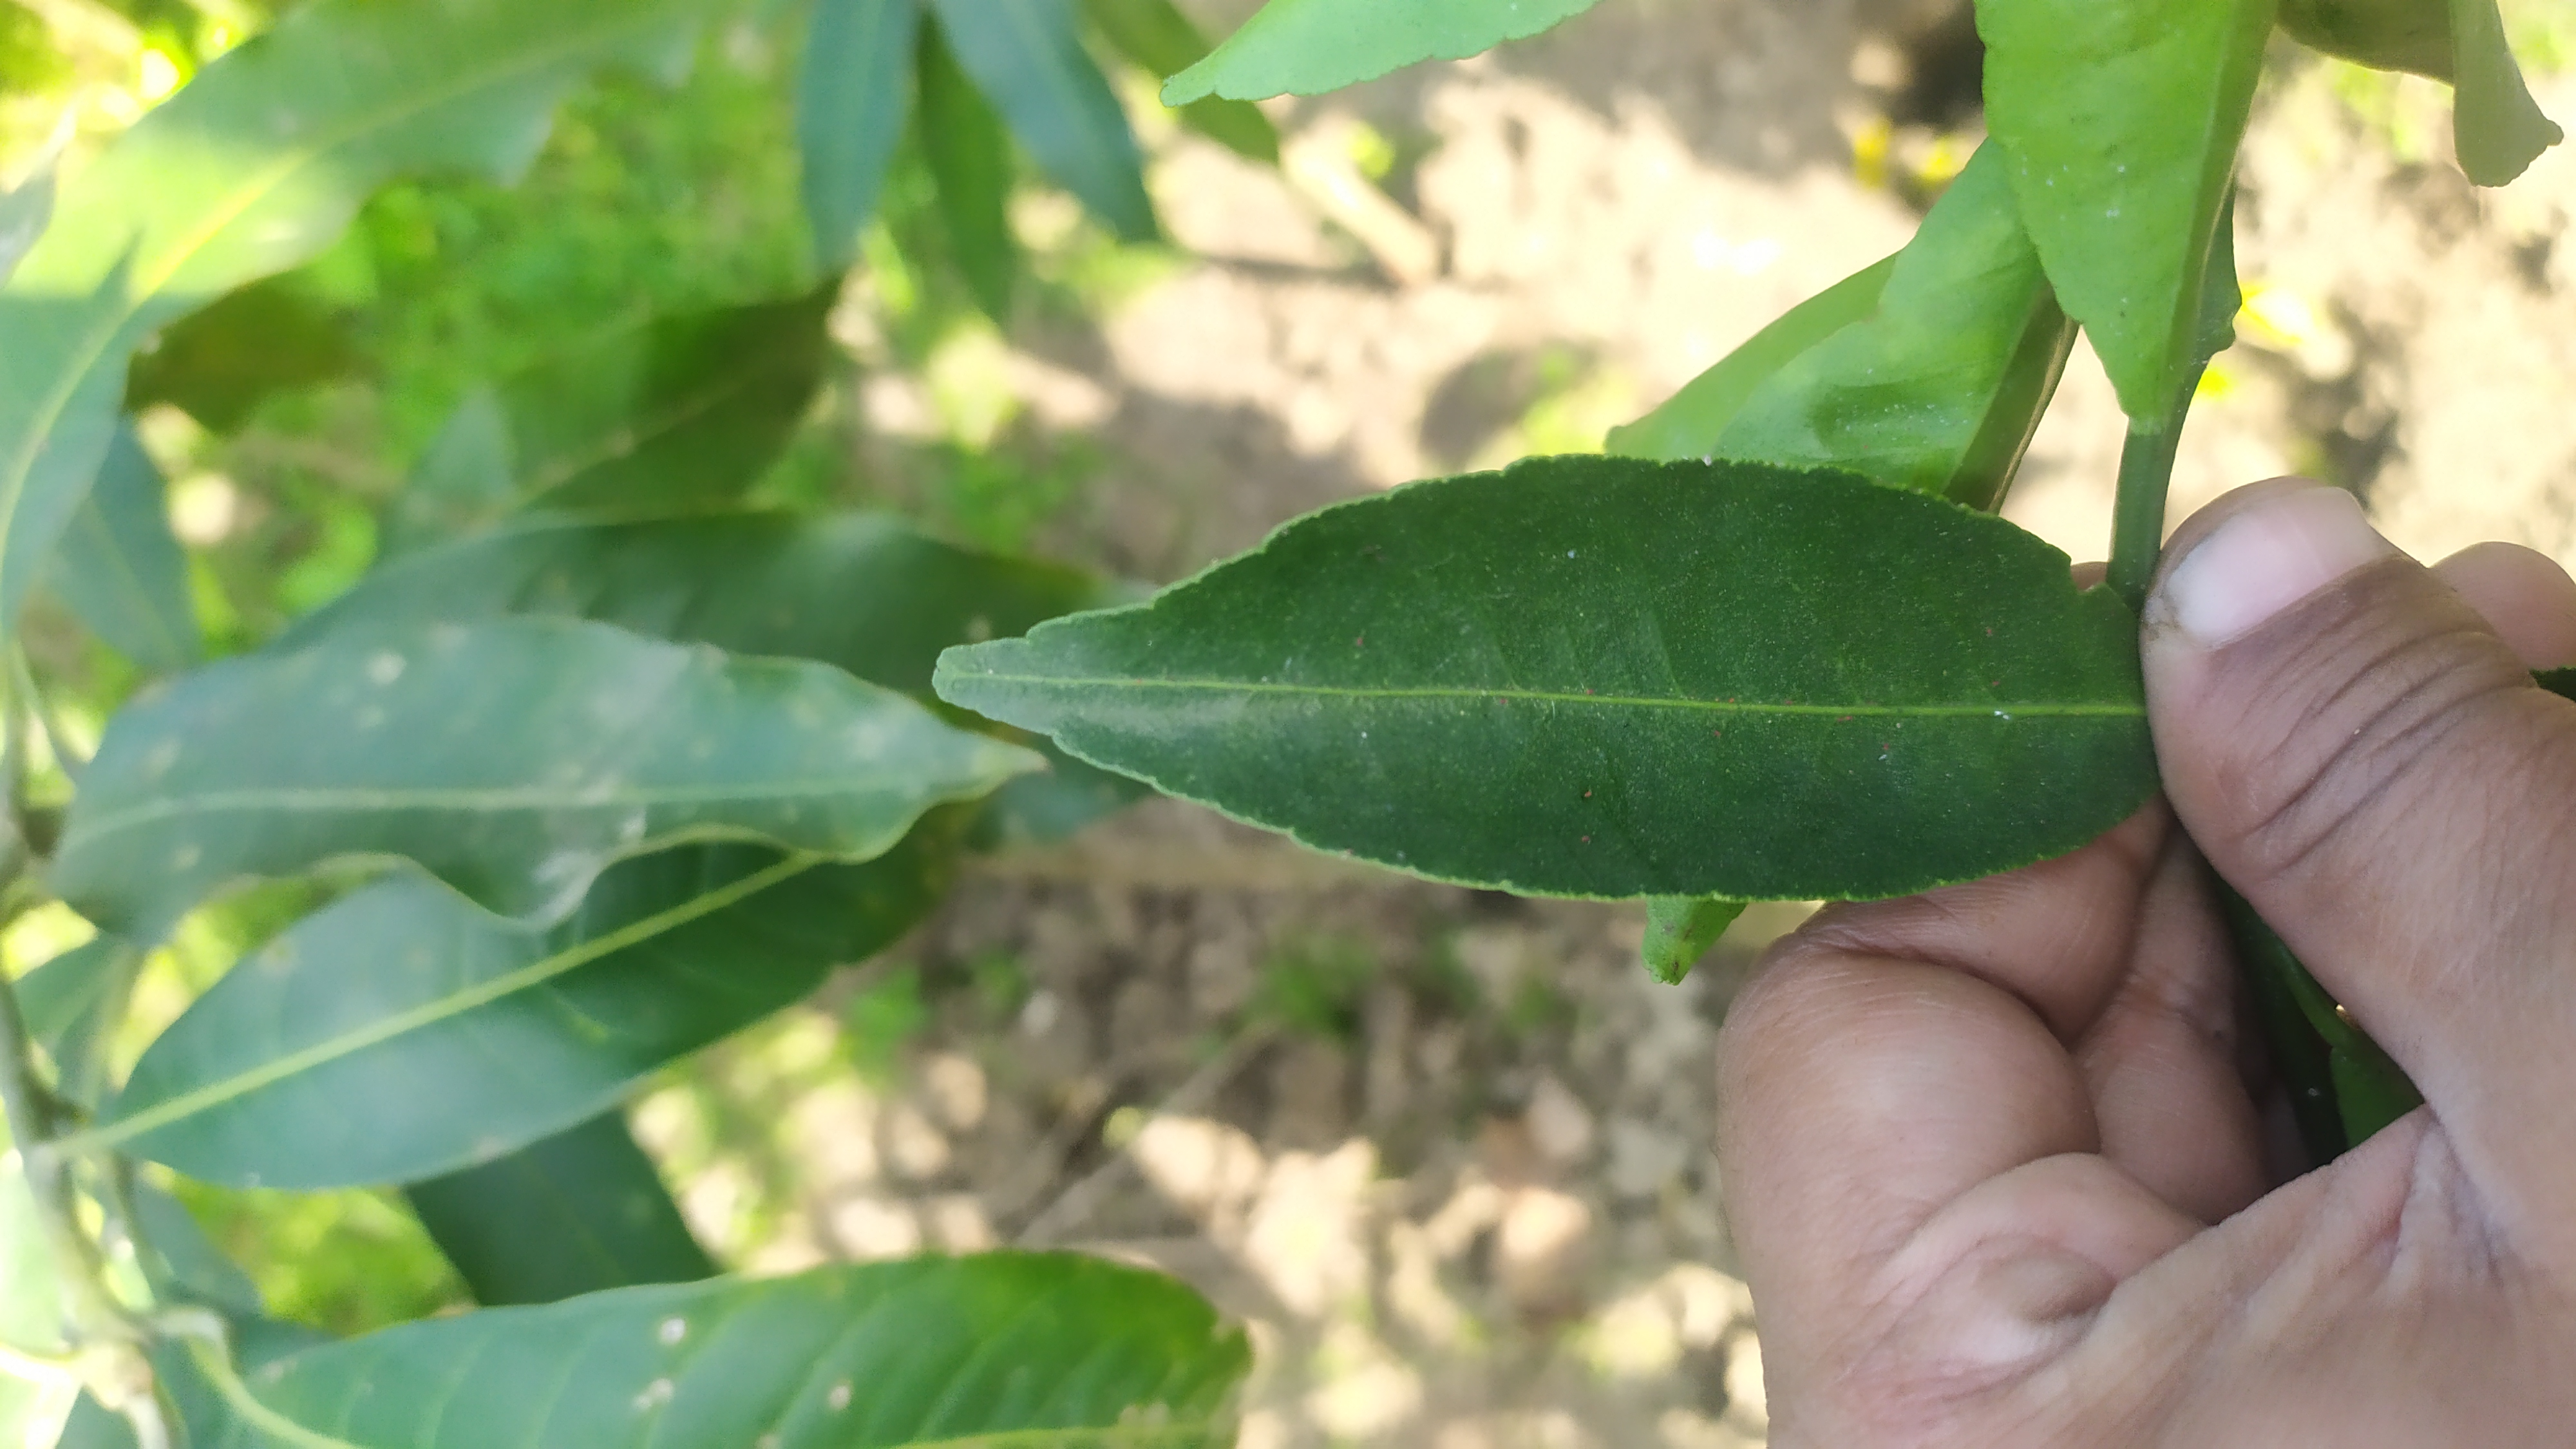
Mandarin leaf variety: Mandaring